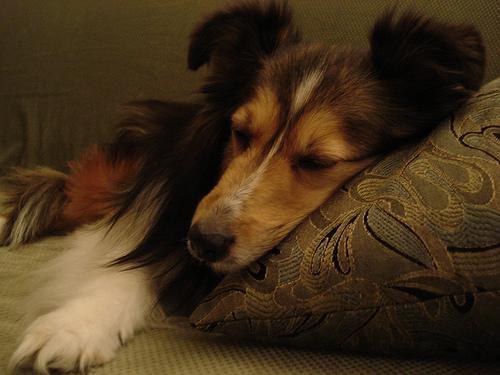
Shetland_sheepdog